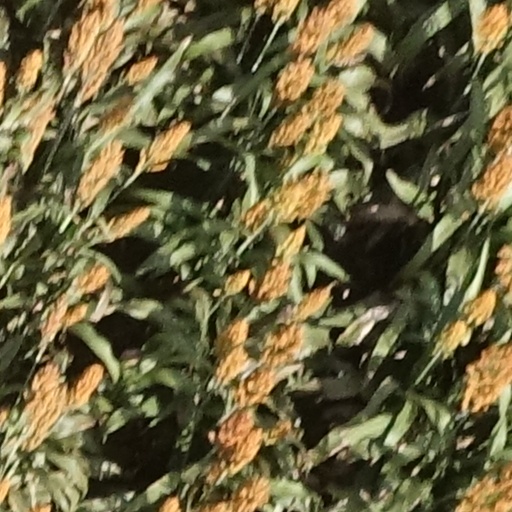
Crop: sorghum